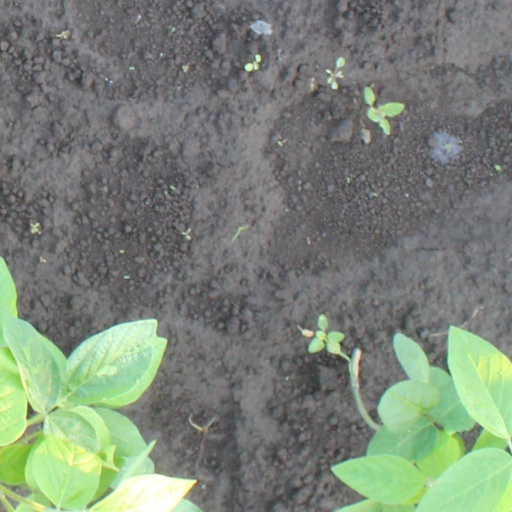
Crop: soybean